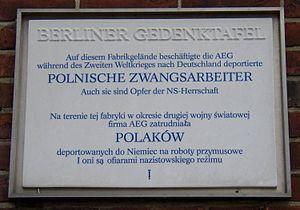
Allgemeine Elektricitäts-Gesellschaft était un fabricant allemand d'équipements électroniques et électriques grand public, de matériel roulant ferroviaire ainsi que de matériels spécialisés pour l'industrie et l'armée.